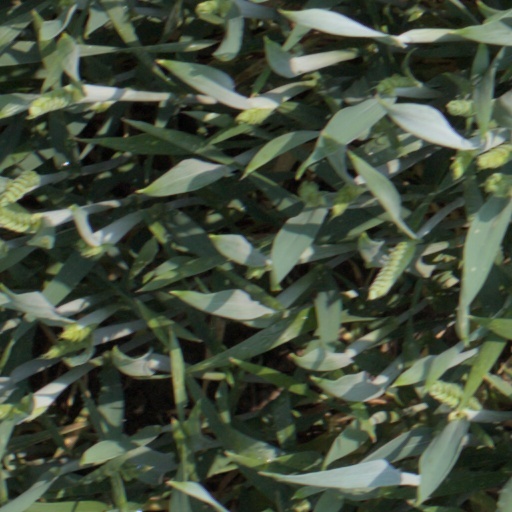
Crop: wheat